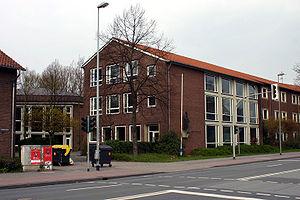
Le Gymnasium Paulinum est l'établissement scolaire le plus ancien de Rhénanie-du-Nord-Westphalie et l'un des plus anciens d'Allemagne et d'Europe, puisqu'il a été fondé en 797. Ce Gymnasium placé sous le vocable de saint Paul se trouve à Münster en Westphalie.